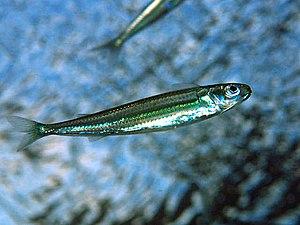
Les Atherinidae sont une famille de poissons Atheriniformes.